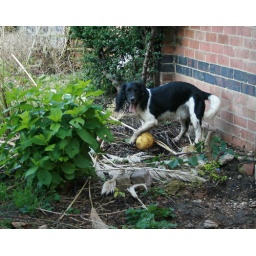
Jake playing in the garden with his yellow ball